Upper Peninsula of Michigan

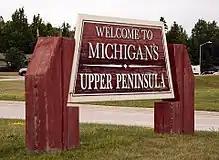
Upper Peninsula welcome sign along I-75

As of 2018, the western Upper Peninsula is home to about 173,887 people, while the eastern Upper Peninsula is home to about 133,499 people, a total of 307,386—only about 3% of the state's population—living in almost one-third of the state's land area. Residents are known as Yoopers (from "UP-ers"), and many consider themselves Yoopers before they consider themselves Michiganders. (People living in the Lower Peninsula are commonly called "trolls" by Upper Peninsula residents, as they live "Under the Bridge".) This regionalism is not only a result of the physical separation of the two peninsulas, but also the history of the state.